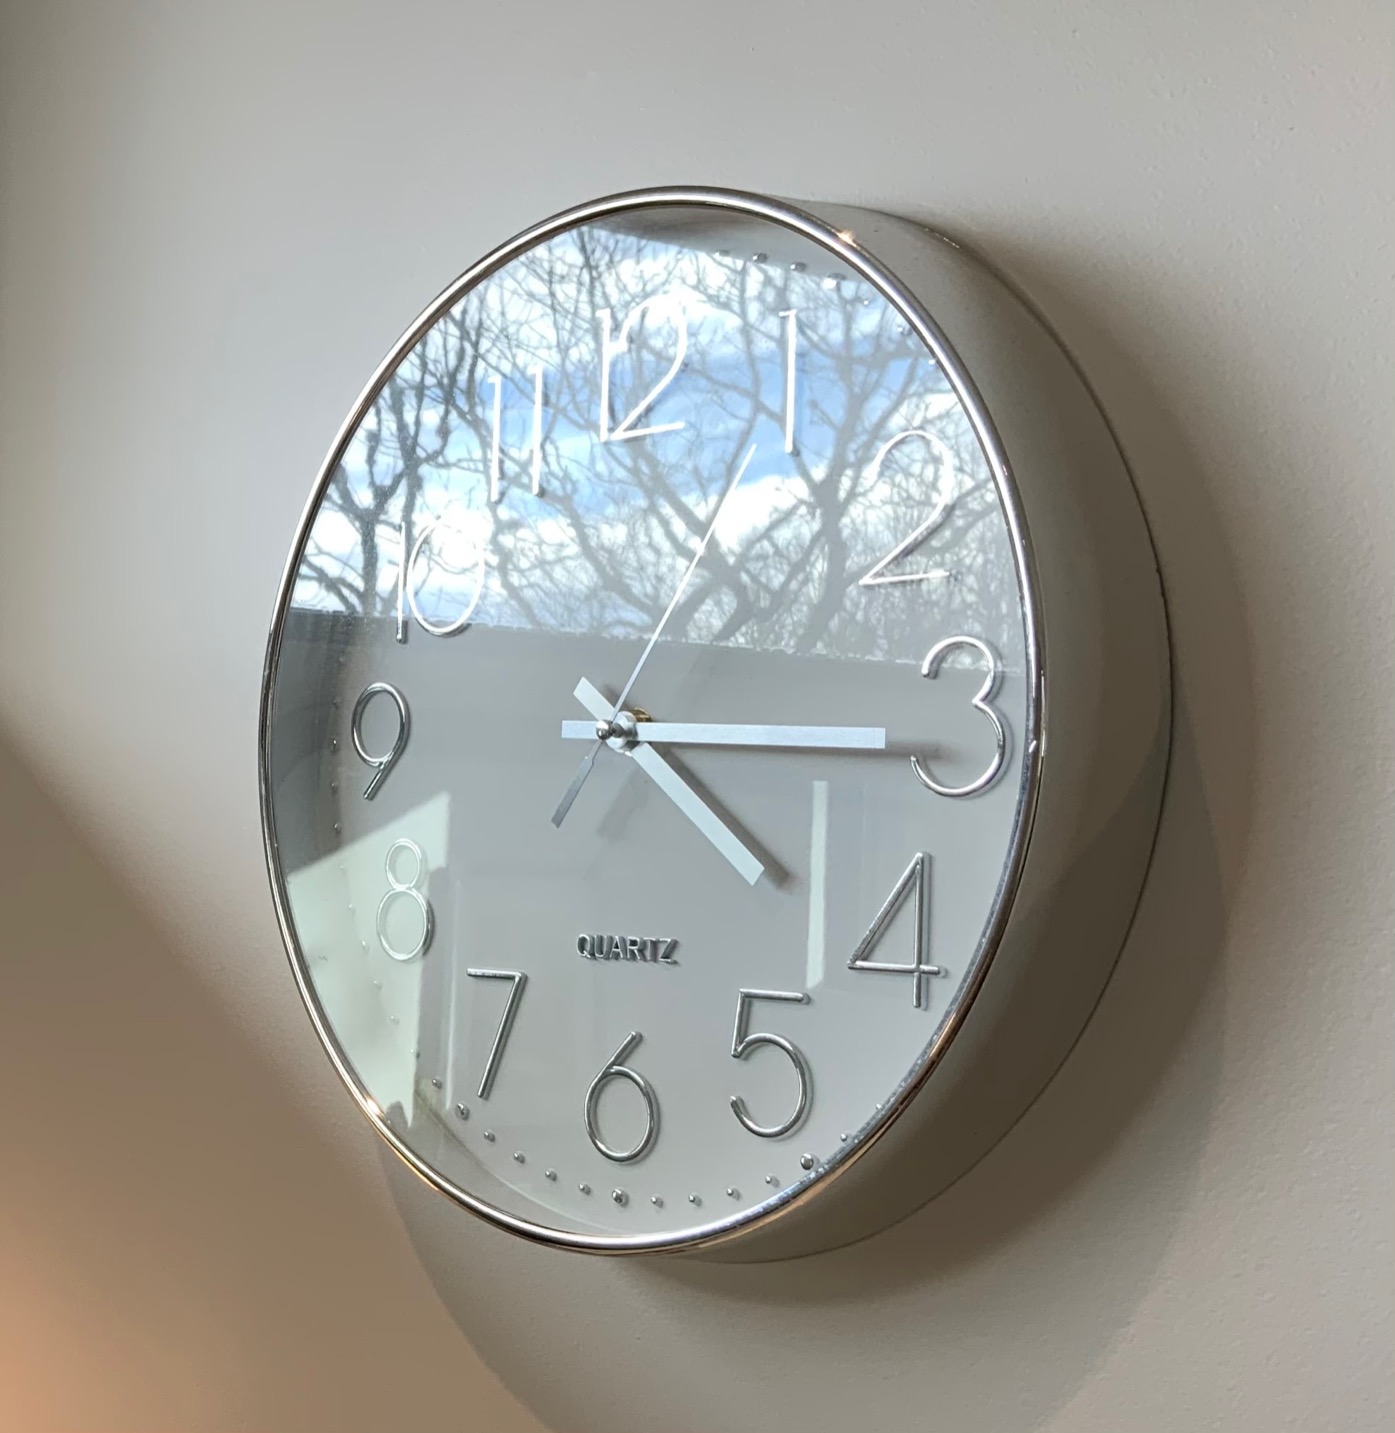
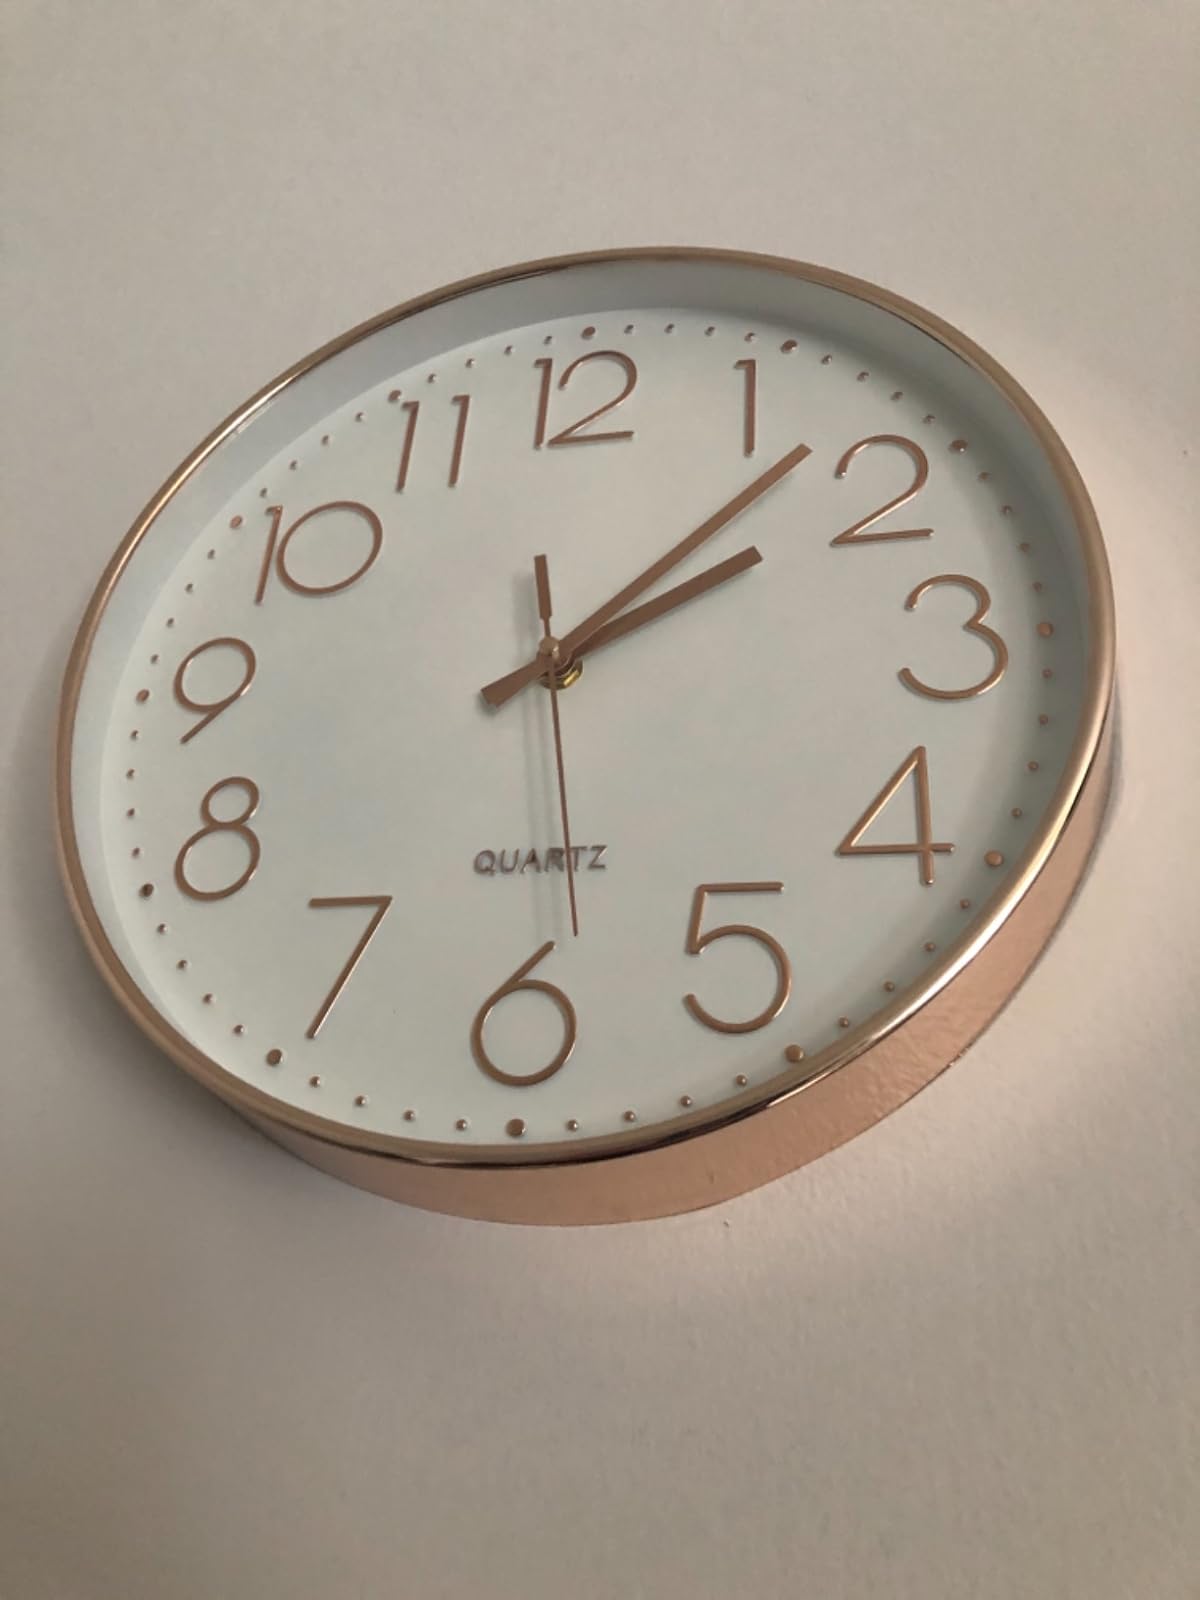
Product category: clock
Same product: no